Schoterland (electoral district)

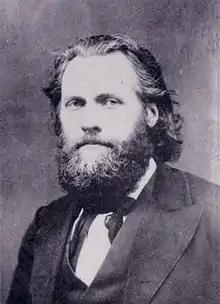
Ferdinand Domela Nieuwenhuis

The electoral district of Schoterland was created in 1888 out of part of the Sneek district, which was reduced from three seats to one. Schoterland's boundaries remained the same throughout the electoral district's existence. Fully located in the province of Friesland, it included the rural municipalities of Aengwirden, Haskerland, Opsterland, Schoterland and Utingeradeel. It was a predominantly agricultural district.